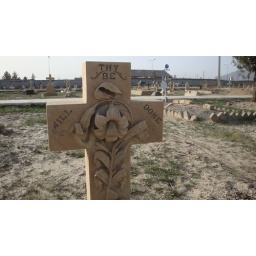
A beautifully crafted cross in whcih a flower has been sculptured below the inscription Thy Will Be Done